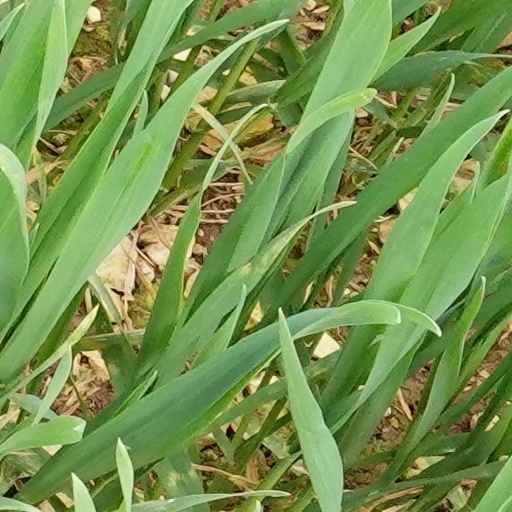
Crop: wheat